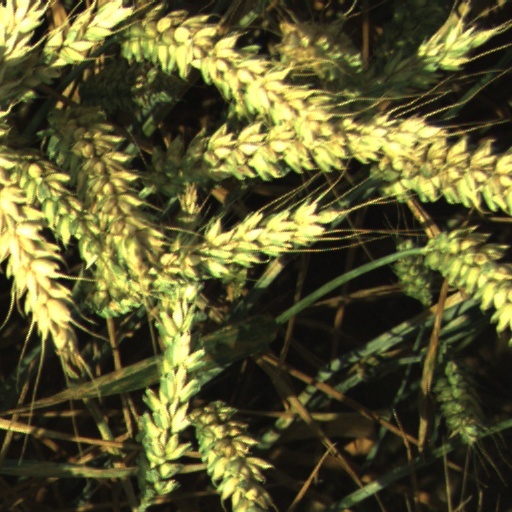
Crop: wheat